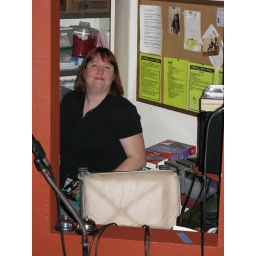
Heather in the box office